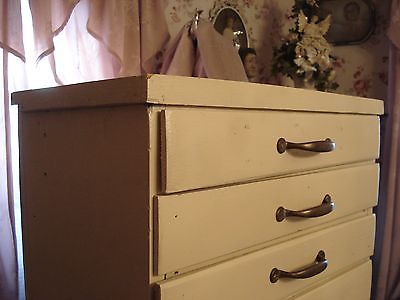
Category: cabinet